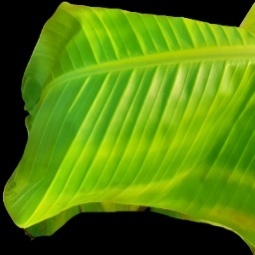
Label: Calcium